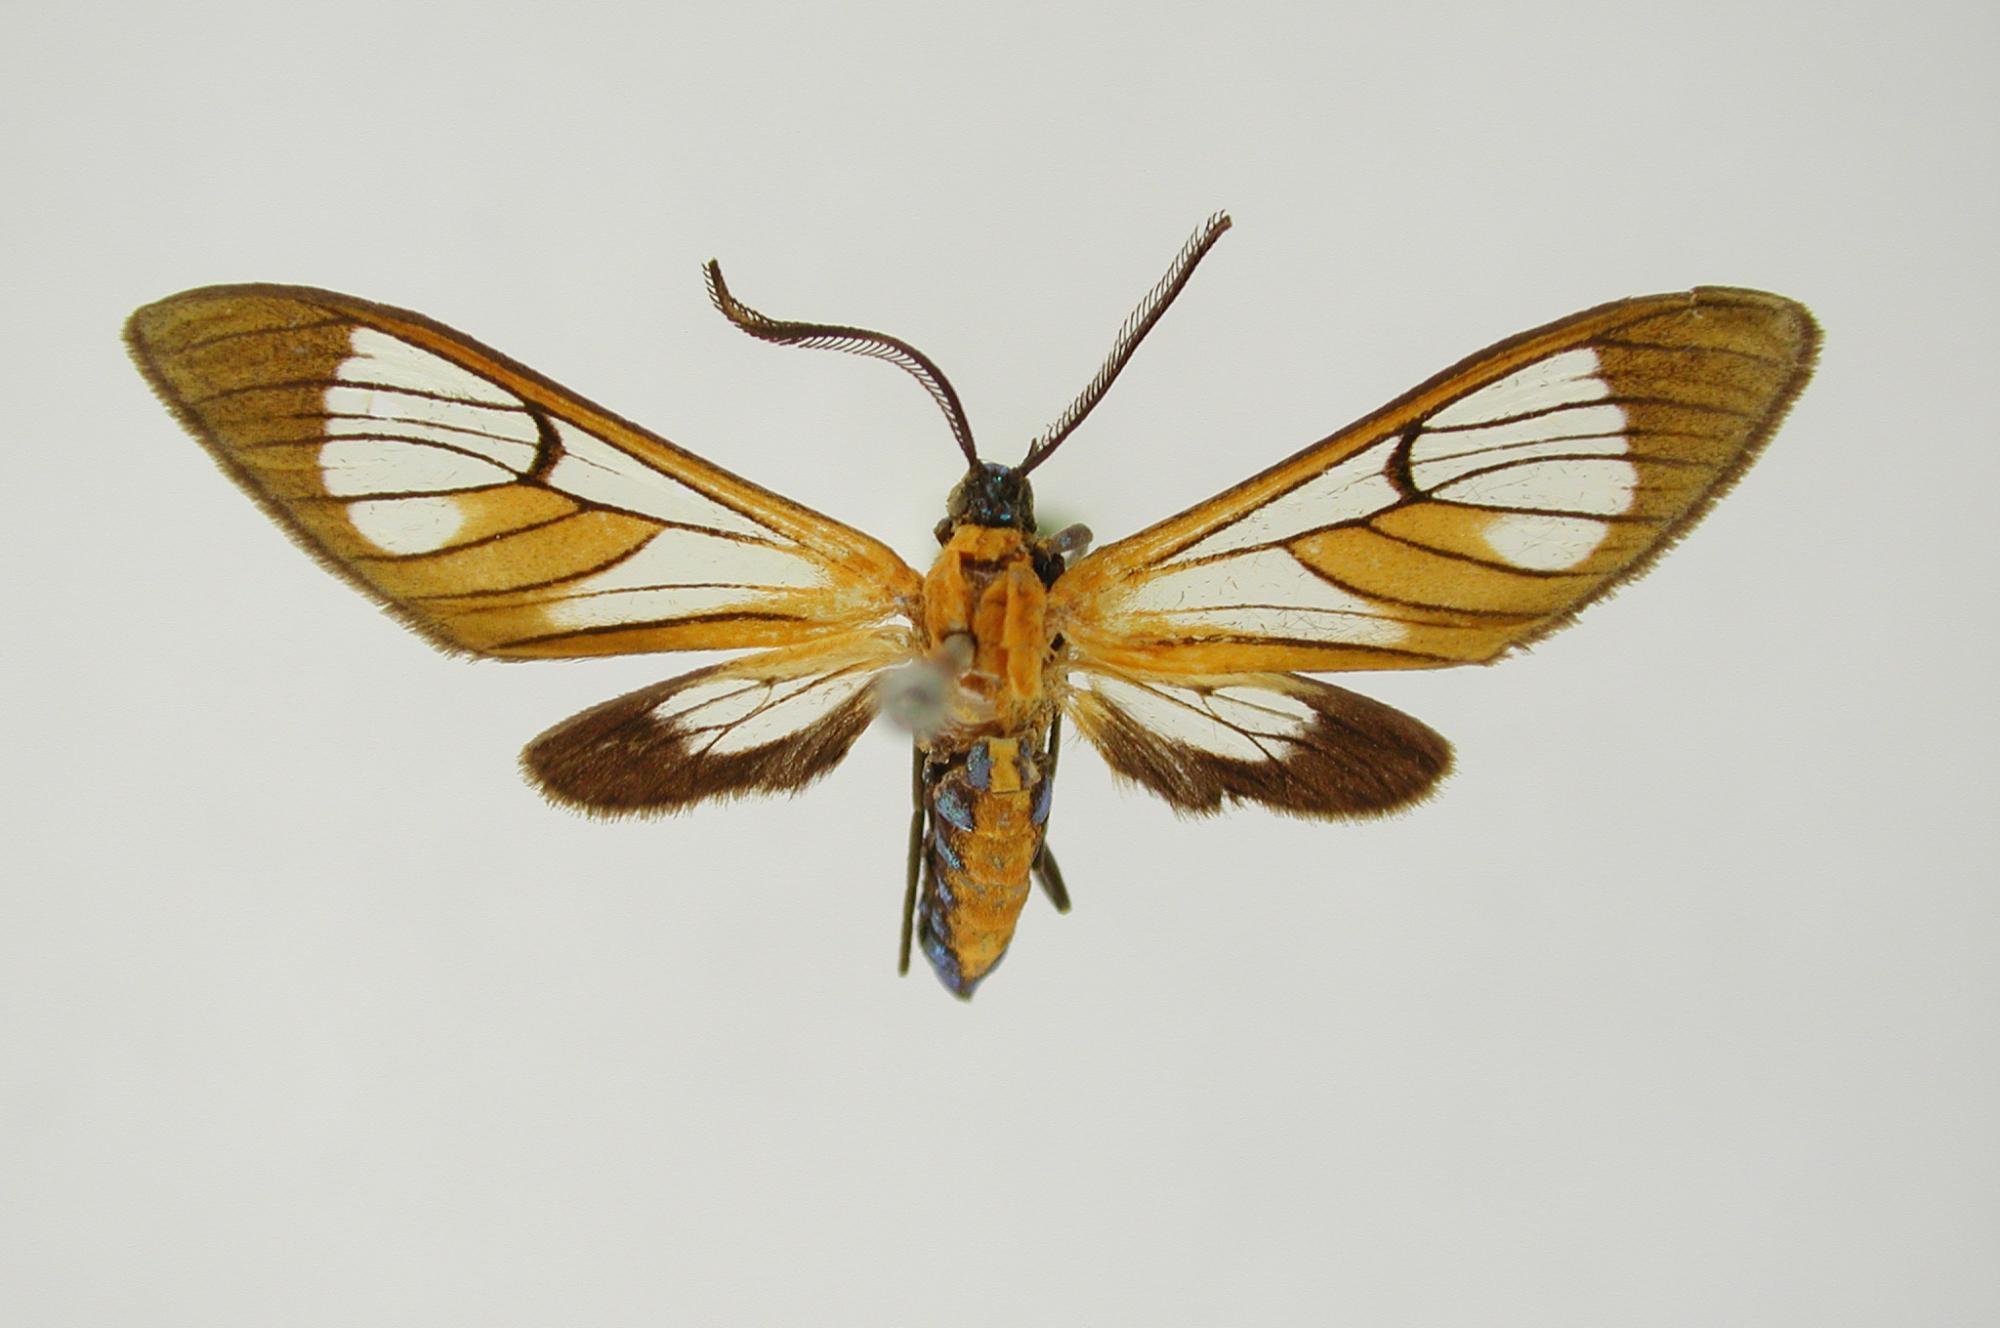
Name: Cosmosoma achemonides
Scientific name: Cosmosoma achemonides Dognin, 1907
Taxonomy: Animalia, Arthropoda, Insecta, Lepidoptera, Arctiidae
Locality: Cajon, Peru